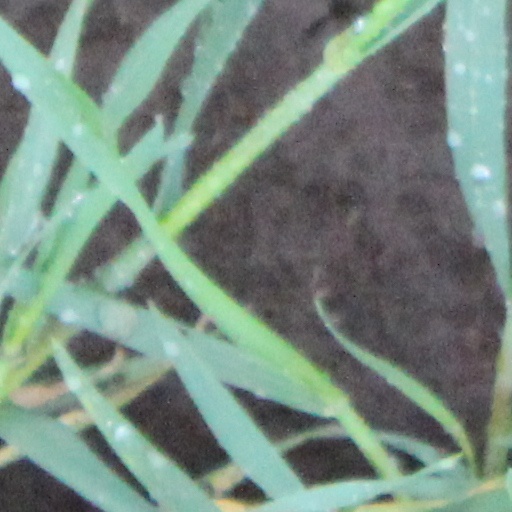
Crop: wheat